Logophoricity

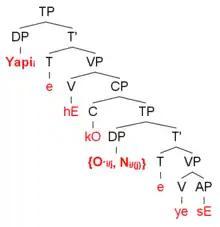
Adapted from Koopman and Sportiche (1989), illustrating the possible referential patterns of o-pronouns and n-pronouns in logophoric contexts.

In Wan, a language spoken primarily in the Ivory Coast, the logophoric pronouns "ɓā" (singular) and "mɔ̰̄" (plural) are used to indicate the speech of the subject of the verb of speaking introduced in the preceding clause. These logophoric pronouns occur with verbs which denote mental activities and psychological states and are often used often for instances of reported speech. Such verbs typically require that the person undergoing the activities and states to be referred to with a logophoric pronoun.